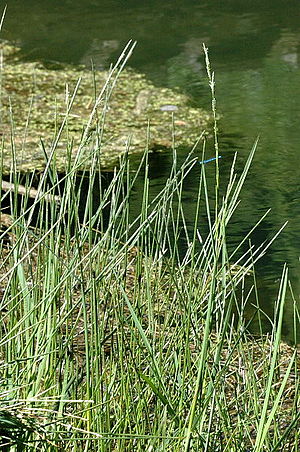
Mannasødgræs
Mannasødgræs, ofte skrevet manna-sødgræs, er en op til 1 meter høj, kraftigt voksende græsart med en krybende vækst, i roligt vand med svømmende blade. Frøene har en sød smag, og de har været høstet og brugt til madlavning i tidligere tid.